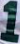
Number: 1